Eugénie Fougère

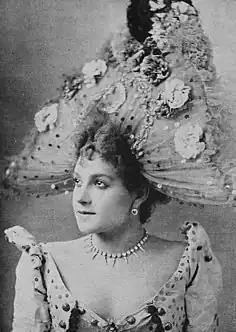
Eugénie Fougère, the naughtiest of French dancers ("Metropolitan" 1895)

The 'audacious' Fougère made her debut in the United States on 7 September 1891 at Broadway's "Koster and Bial's Music Hall" in New York – the gayest night spot in town at the time – where her "scandalously risqué" performance quickly became "the craze of the hour". According to a review, "New York never saw anything to equal the performance of Fougere. Imagine an Apache in a setting of petite Parisian femininity." Her influence over the audience was due "to the sparkle, wildness and vim of her performance". Not everyone was impressed; theatre critic Leander Richardson called her "the most daring interpreter of indecency" and wrote that she dealt "in just plain sexual dirt, and looks the part".